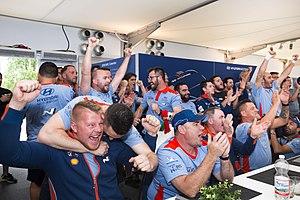
Le Hyundia Motorsport célébrant sa victoire au rallye du Portugal 2018.
Le Rallye du Portugal 2018 est le 6ᵉ rallye du Championnat du monde des rallyes 2018 et la 52ᵉ édition de l’épreuve. Il se déroule sur 20 épreuves spéciales. Il est remporté par le duo belge Thierry Neuville et Nicolas Gilsoul.
Le championnat du monde des rallyes 2018 est la 46ᵉ édition du championnat du monde des rallyes. Il est composé de treize manches réparties sur quatre continents. Il est remporté par Sébastien Ogier et Julien Ingrassia au volant d'une Ford Fiesta WRC engagée par M-Sport World Rally Team.